The Arizona Project

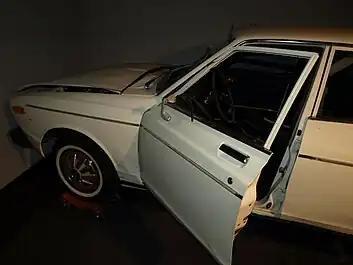

Bolles had stopped doing investigative work for various reasons around ten months before he received a phone call on May 27 from a man claiming to have evidence of land fraud schemes implicating the aforementioned Emprise Corporation and well known business and political figures. After speaking briefly, Bolles agreed to meet the man, John Adamson, at 11:25 am on June 2 in the lobby entrance of the Clarendon House hotel in Phoenix. Adamson didn't turn up however, and instead called Bolles to inform him that their meeting was cancelled. Bolles was known to be a cautious man in his investigative days, habitually placing a piece of scotch tape over the front hood of his car so he would know if someone had tampered with his engine. However this wouldn't help Bolles from the six sticks of dynamite that were detonated underneath the vehicle's chassis as he started to pull out of the Phoenix parking lot. As Bolles lay half out the driver's side of the car, bleeding profusely and lapsing in and out of consciousness, he managed to whisper, ""They finally got me... Emprise – the Mafia – John Adamson – find him."" He died in hospital 11 days later on June 13.